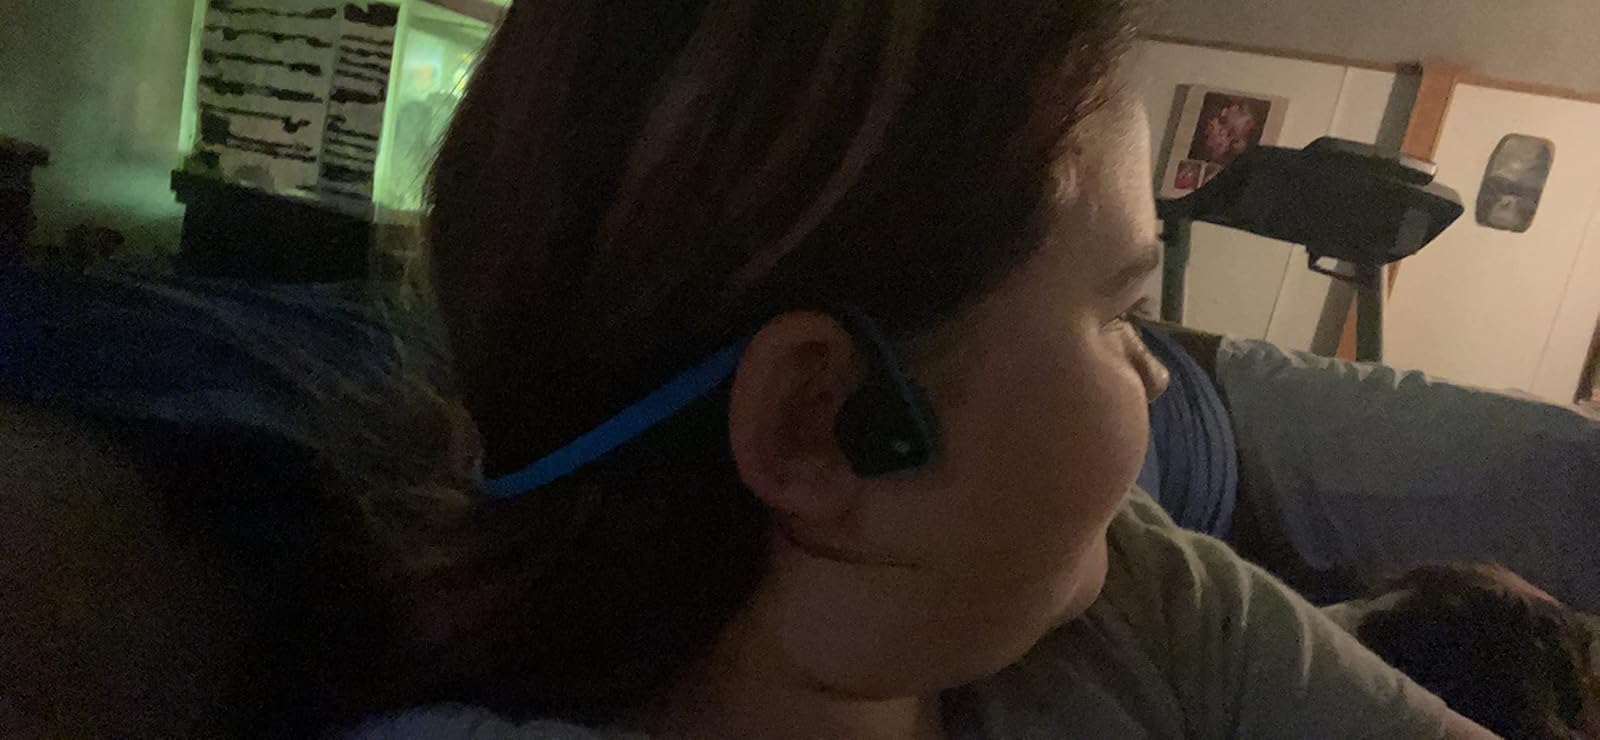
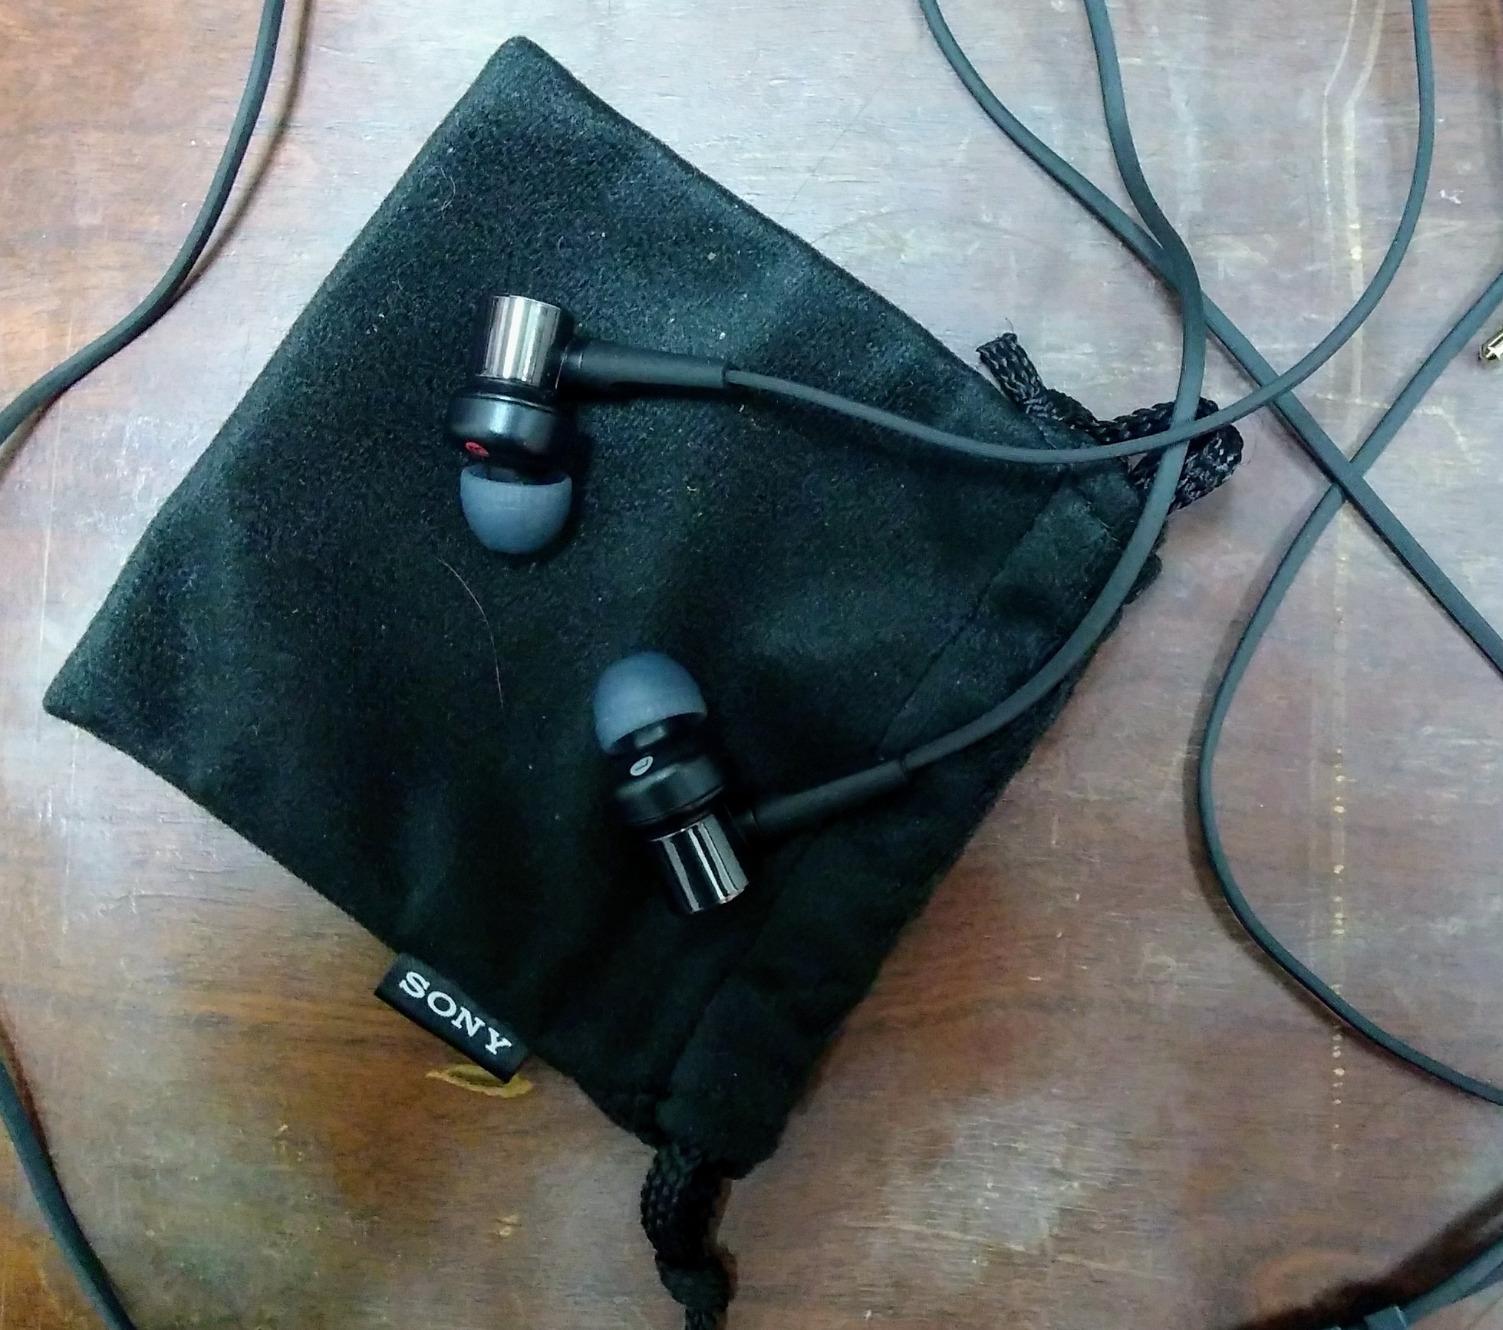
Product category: headphones
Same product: no